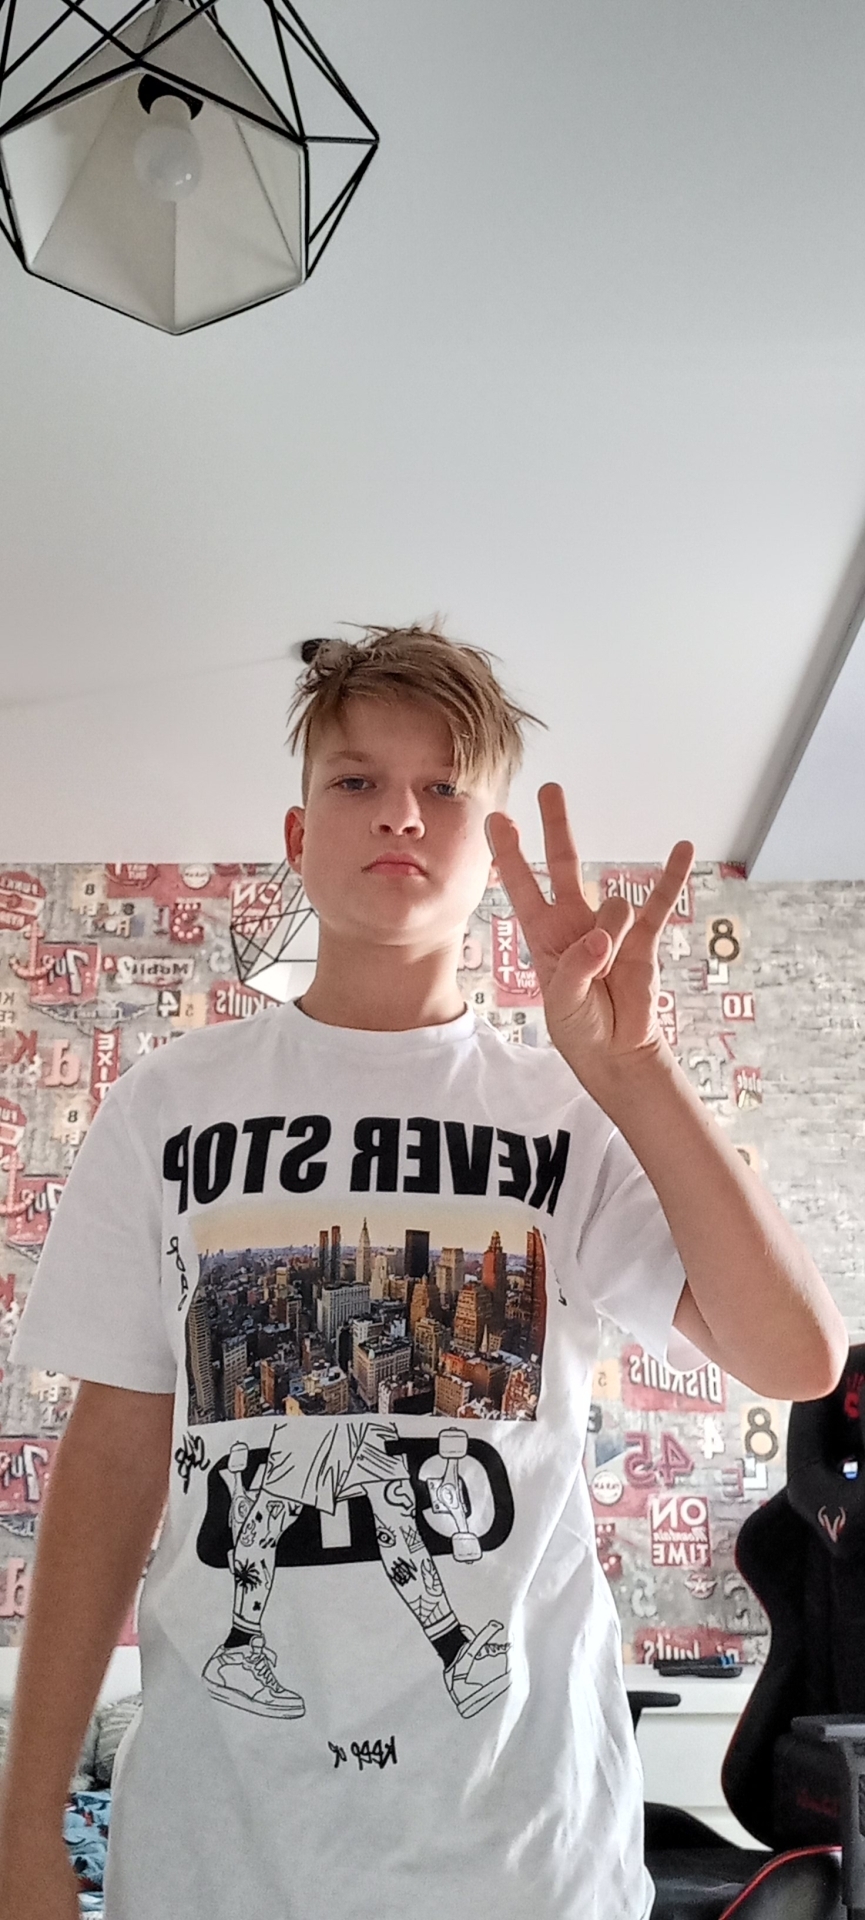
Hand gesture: three3